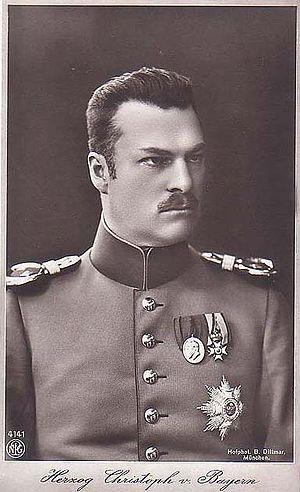
Le duc Christoph, né le 22 avril 1879 au château de Biederstein, et mort le 10 juillet 1963 à Munich, second des trois fils de Maximilien-Emmanuel en Bavière et d'Amélie de Saxe-Cobourg-Gotha est un membre de la Maison de Wittelsbach.